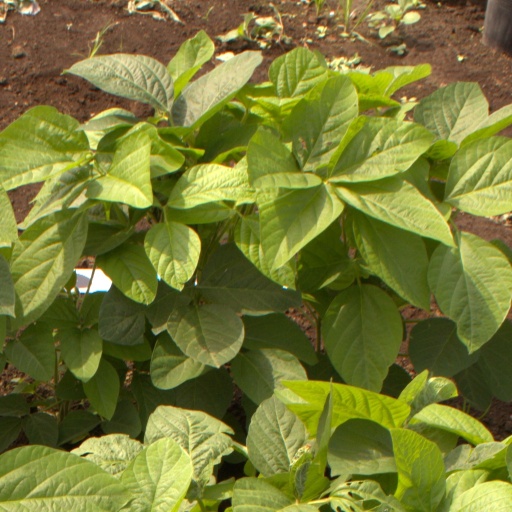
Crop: soybean